Fiberfab

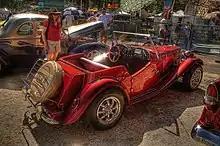
Fiberfab MiGi II

In 1977, after labor difficulties with the MiGi and legal problems with the name, Fiberfab reintroduced their MG TD replica, now called the "MiGi II". The updated kit was still based on the VW platform but had revised, more accurate bodywork. The MiGi II was built by FCL in Canada and supplied to resellers in the American North East.